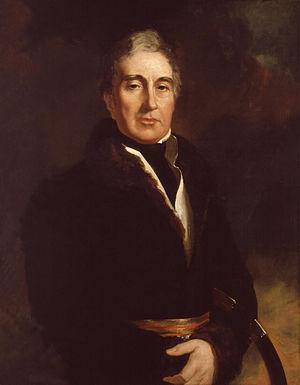
Sir George Hayter est un peintre et graveur anglais de renom, spécialiste de la peinture de portraits et de grands tableaux impliquant dans certains cas, plusieurs centaines de portraits individuels. La reine Victoria apprécie ses mérites et nomme Hayter son peintre principal en ordinaire et lui décerne aussi le titre de Chevalier en 1841.